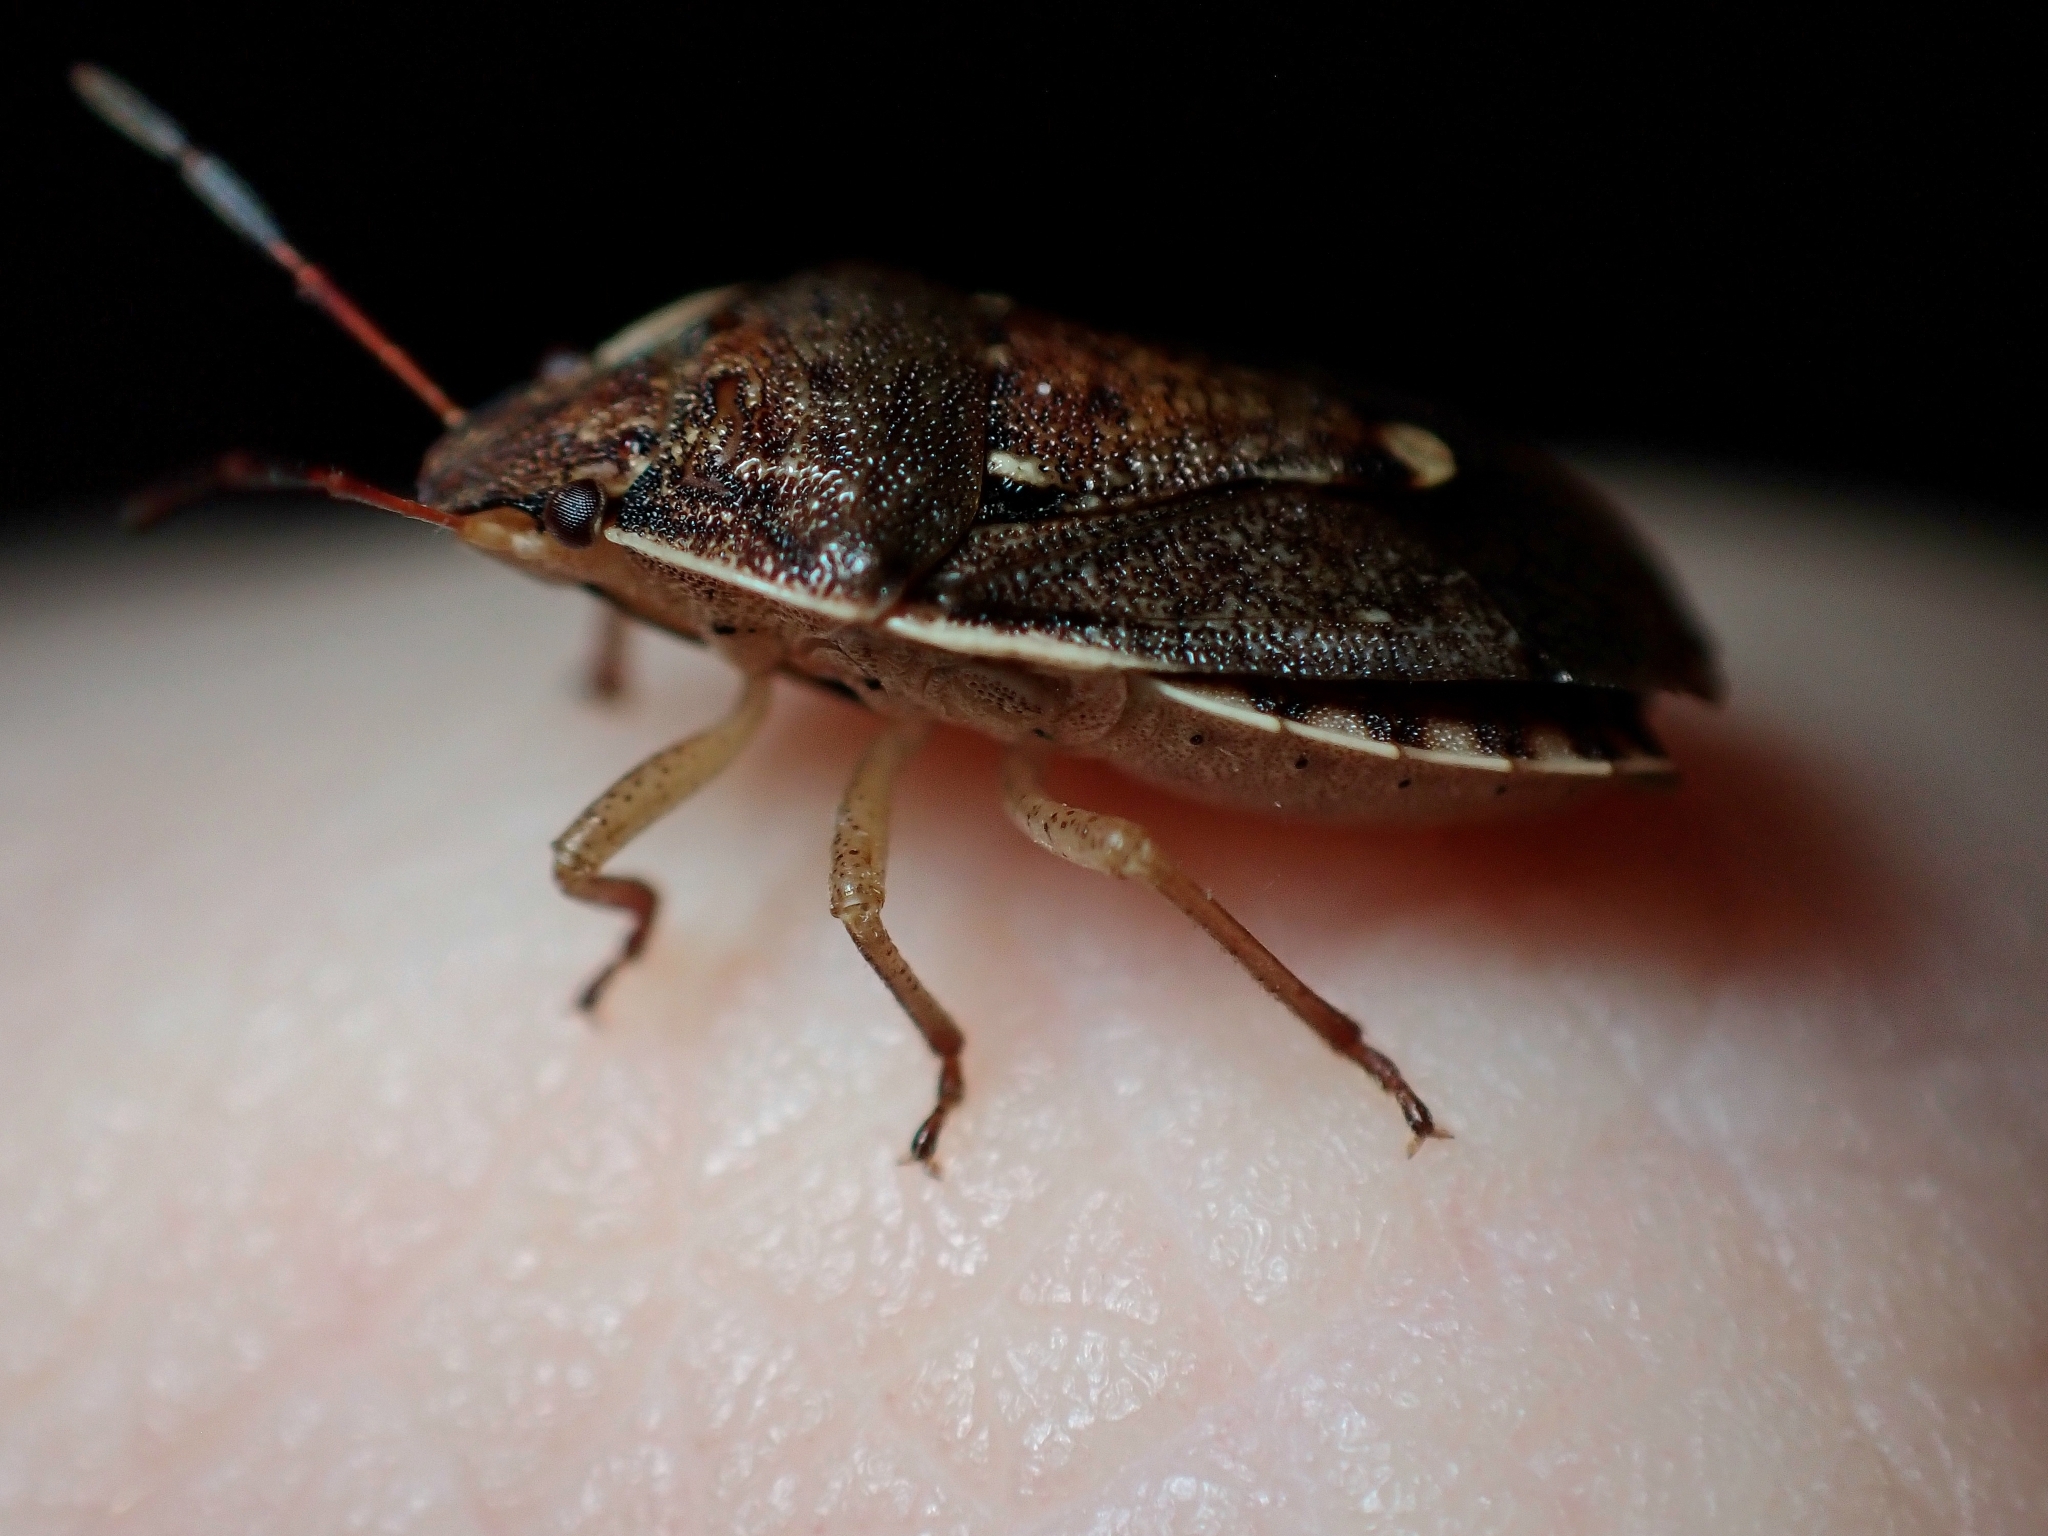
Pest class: stink_bug